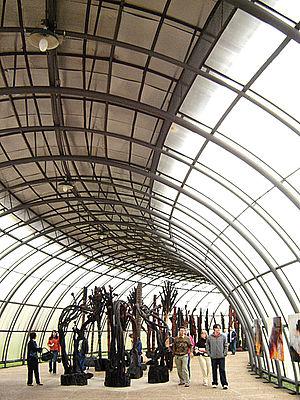
Frans Krajcberg, né à Kozienice en Pologne le 10 avril 1921 et mort le 15 novembre 2017 à Rio de Janeiro au Brésil, est un ingénieur, peintre, sculpteur et photographe polonais puis brésilen en 1956.